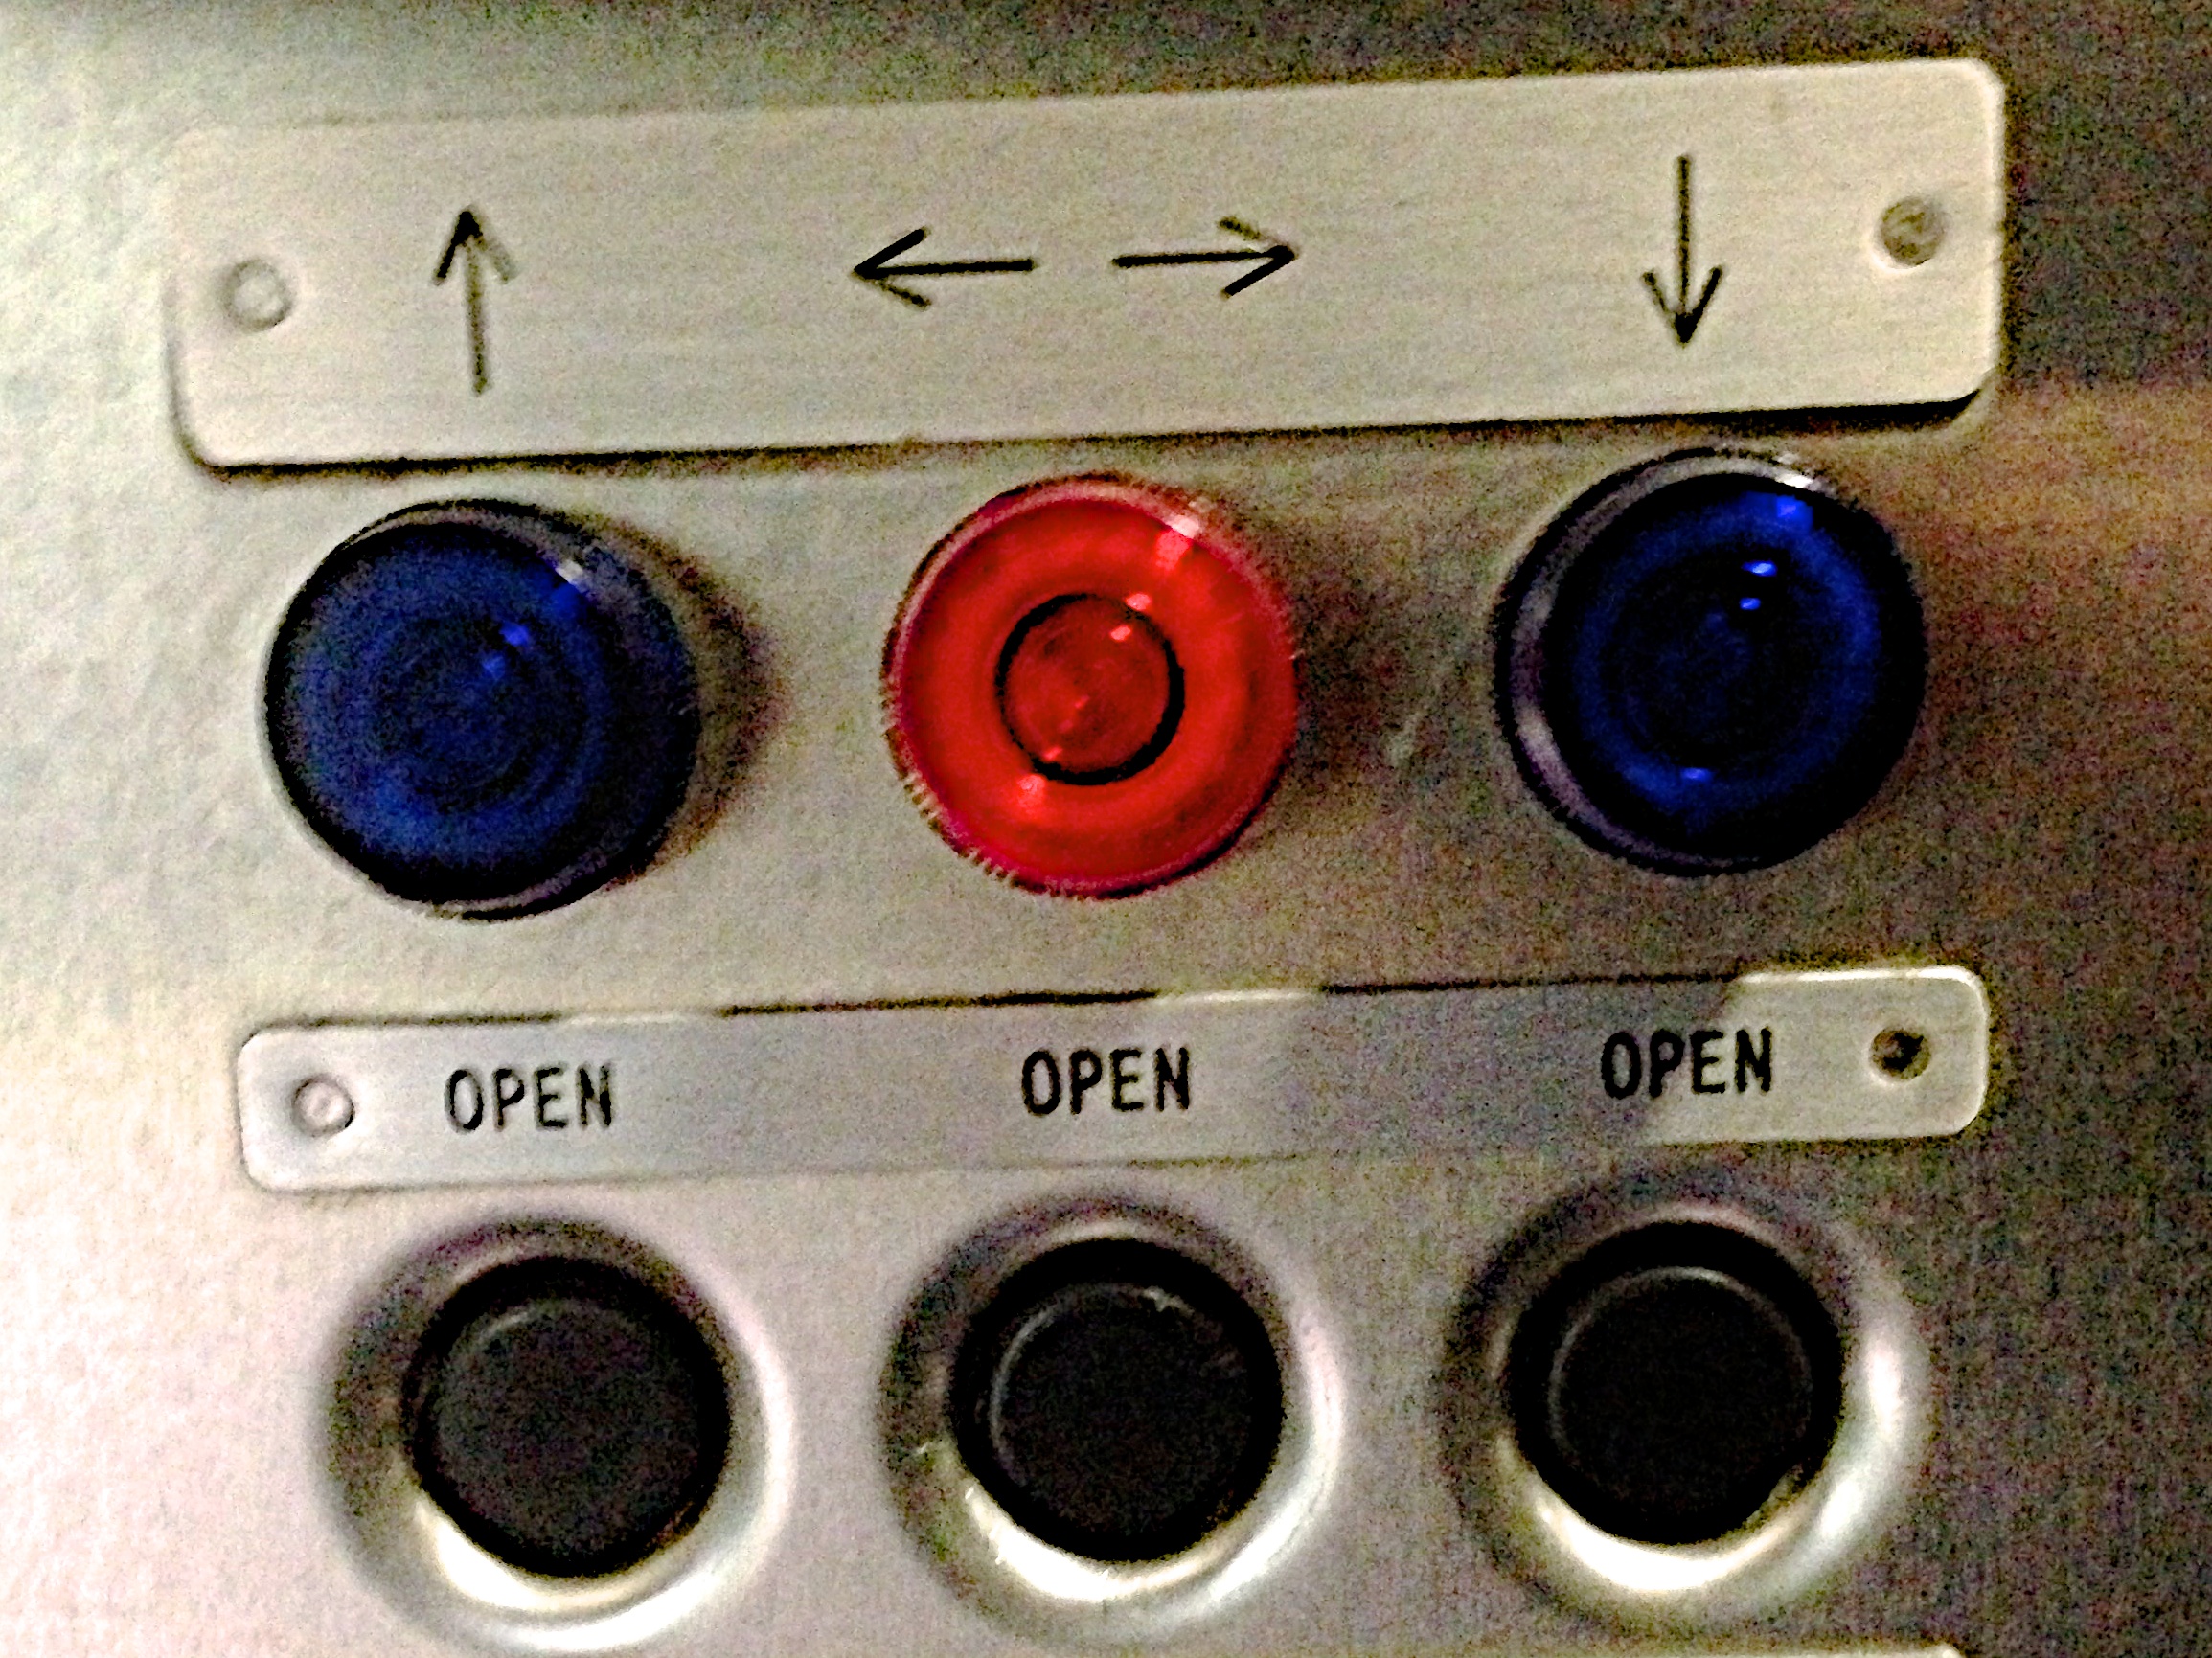
open, technology, electronics, eye, multimedia